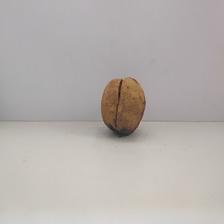
Size: Spoiled